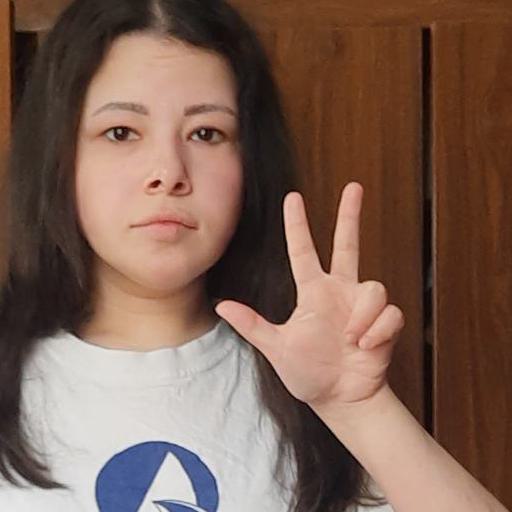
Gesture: three2